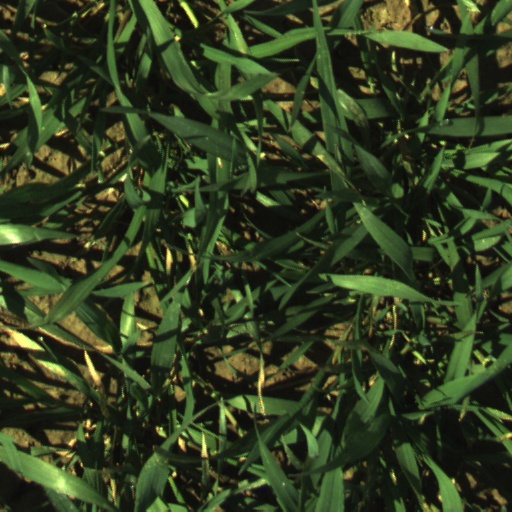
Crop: wheat